Shvo catalyst

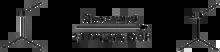
Example of an imine hydrogenation using Shvo's catalyst.

The mechanism of hydrogenation catalyzed by Shvo's catalyst has been a matter of debate, broadly between two alternative descriptions of the double bond's interaction with the complex at the rate-determining step. The proposed alternatives are an inner-sphere mechanism, where the transition state involves interaction with the metal only, and an outer-sphere mechanism, in which the cyclopentadienol proton also interacts with the substrate. Kinetic isotope studies provide evidence of a concerted transfer due to strong rate influence from both the ligand -OH and the metal hydride.